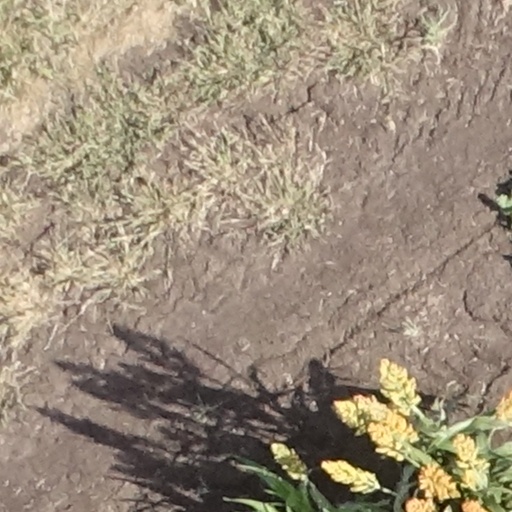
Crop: sorghum